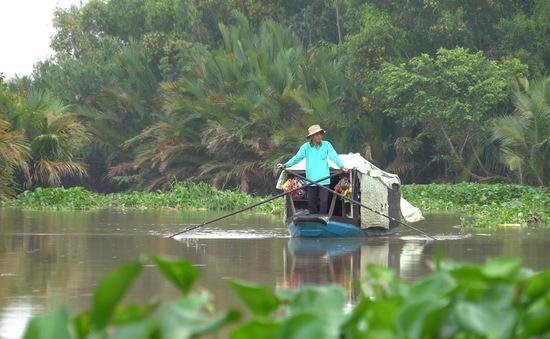
có một người đàn ông đang đứng ở trên ghe